Kawasaki Synthesizer

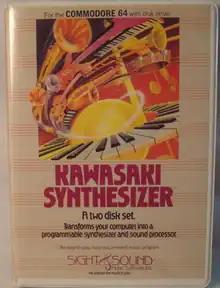
Cover art

The Kawasaki Synthesizer is a musical software tool for the Commodore 64 created in 1983 by Japanese jazz musician, Ryo Kawasaki. The first of four music programs created by Kawasaki, "Kawasaki Synthesizer" (1983) was followed by "Kawasaki Rhythm Rocker" (1984), "Kawasaki Magical Musiquill" (1985), and "Kawasaki MIDI Workstation" in 1986 (his only software title intended for professional use instead of personal or educational use).